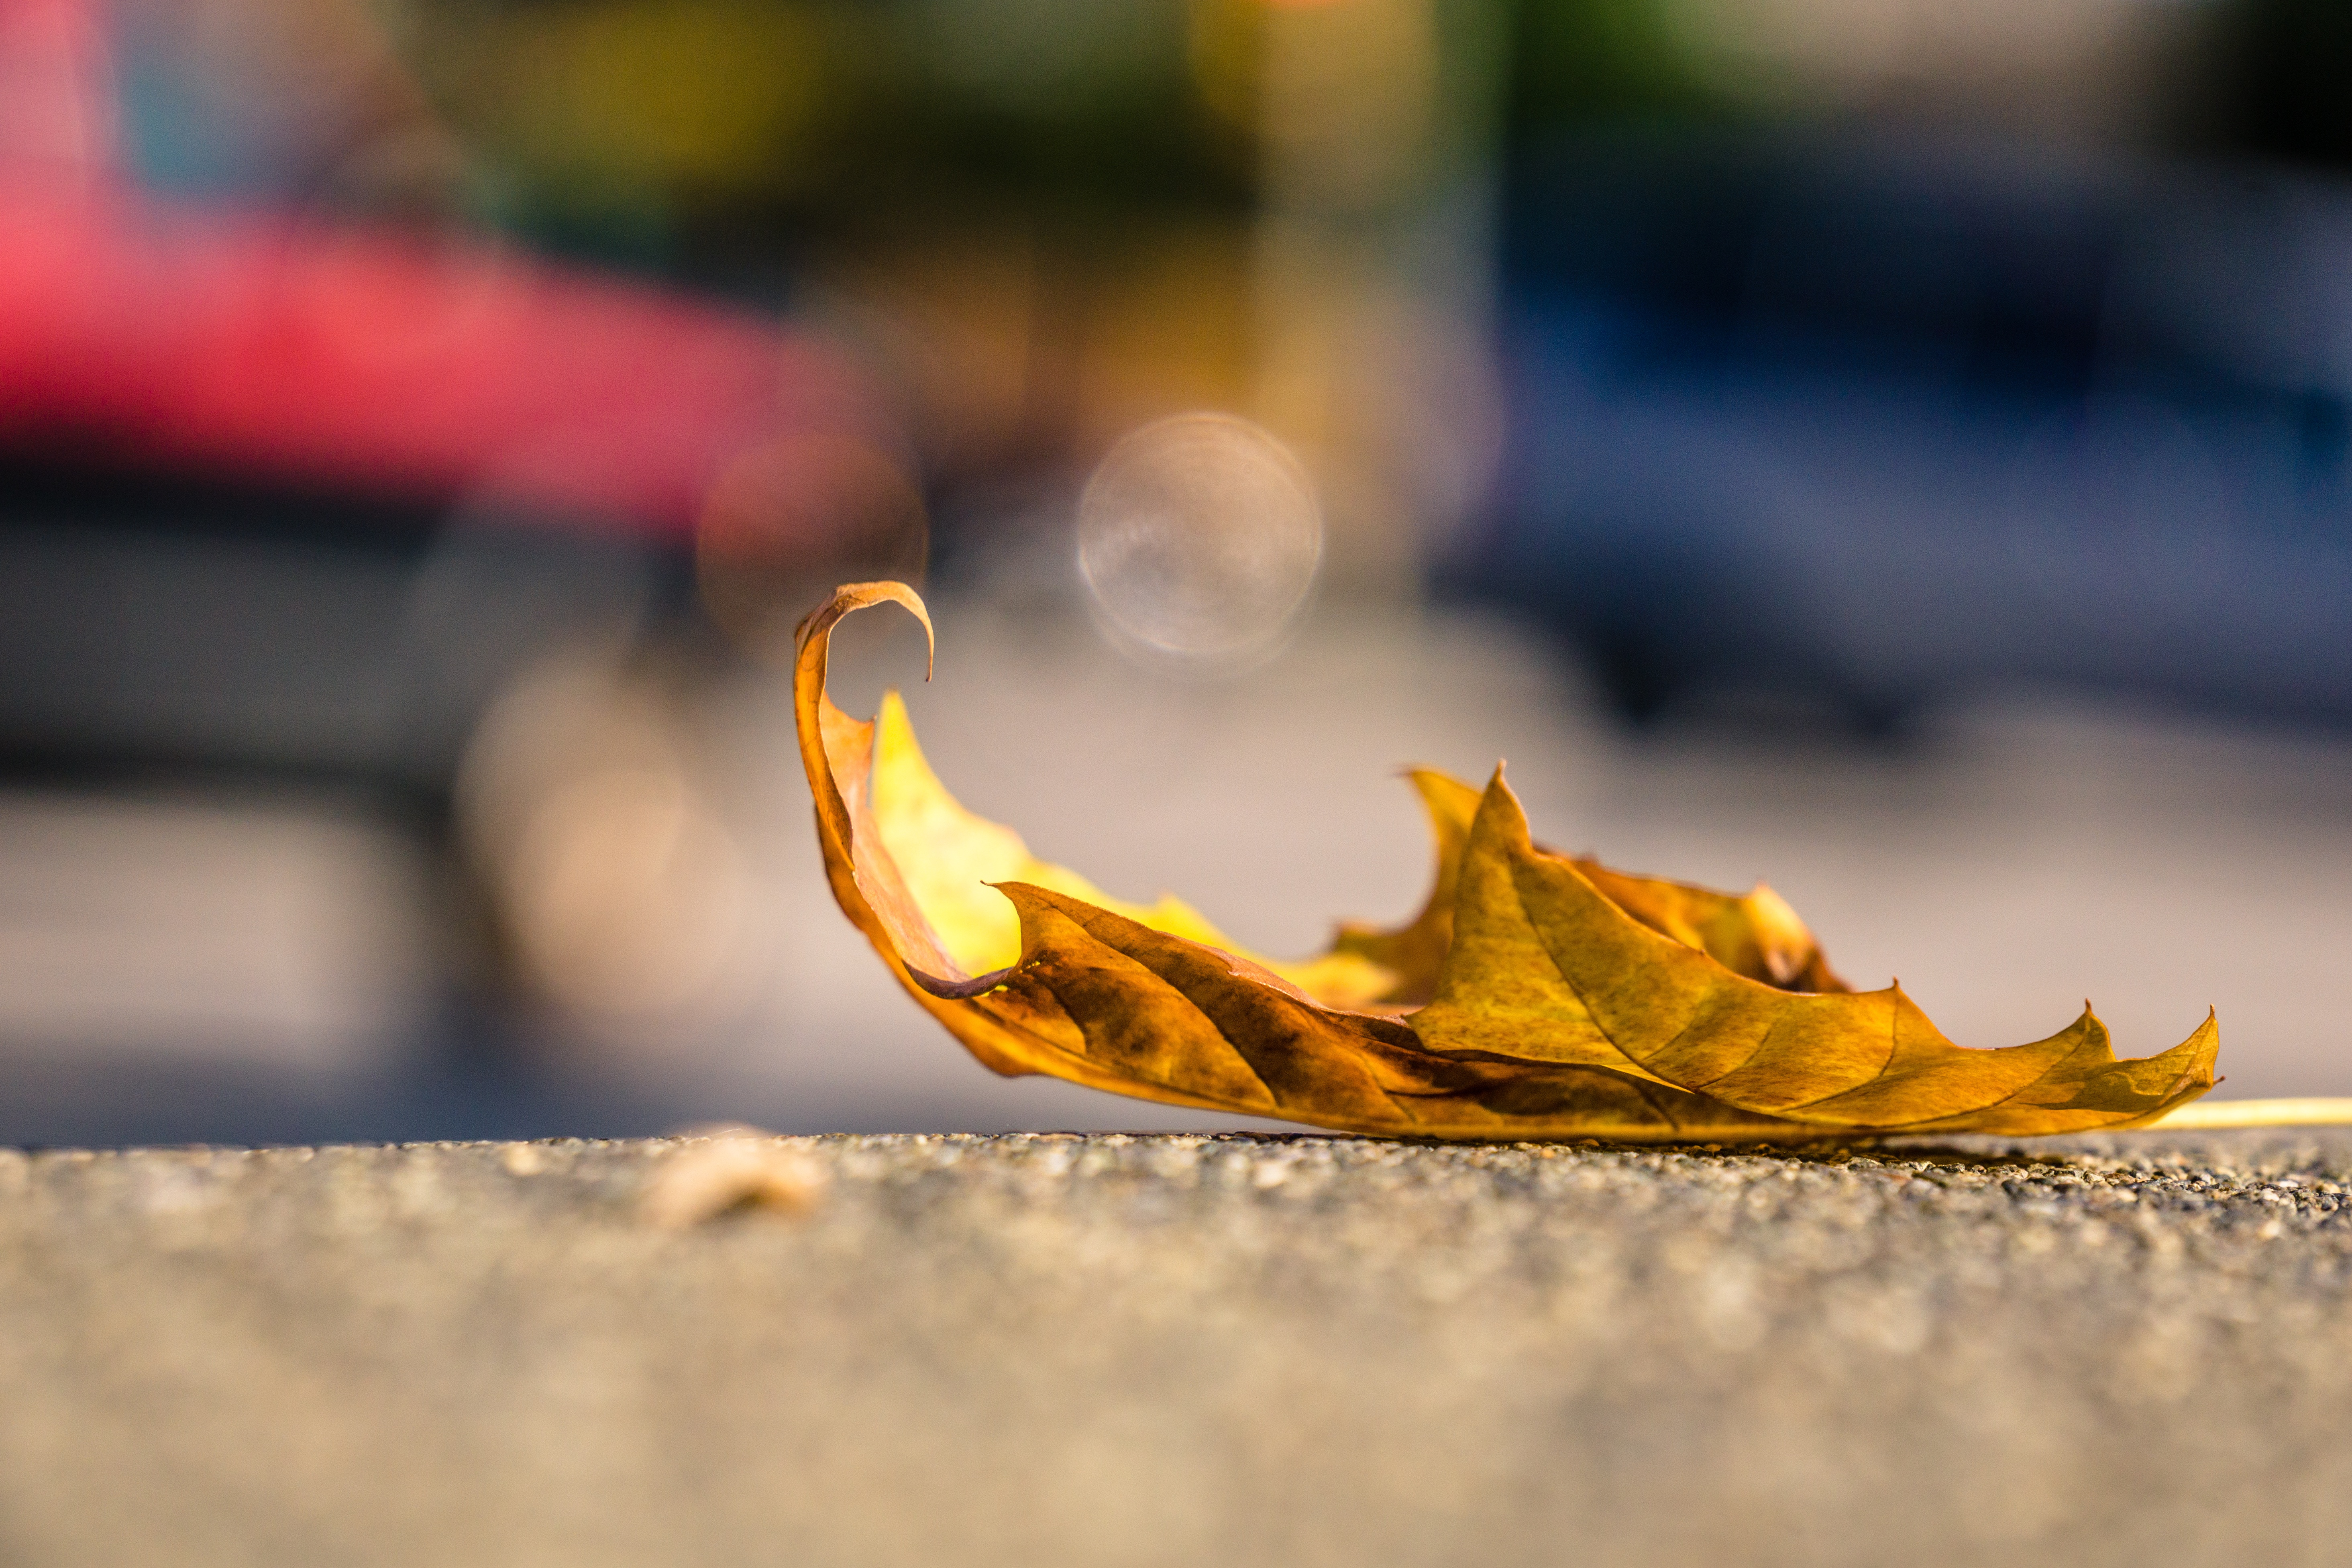
branch, light, plant, photography, sunlight, morning, leaf, fall, flower, reflection, color, autumn, yellow, closeup, flora, season, close up, macro photography